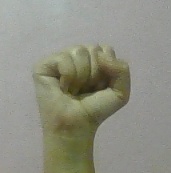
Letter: saad